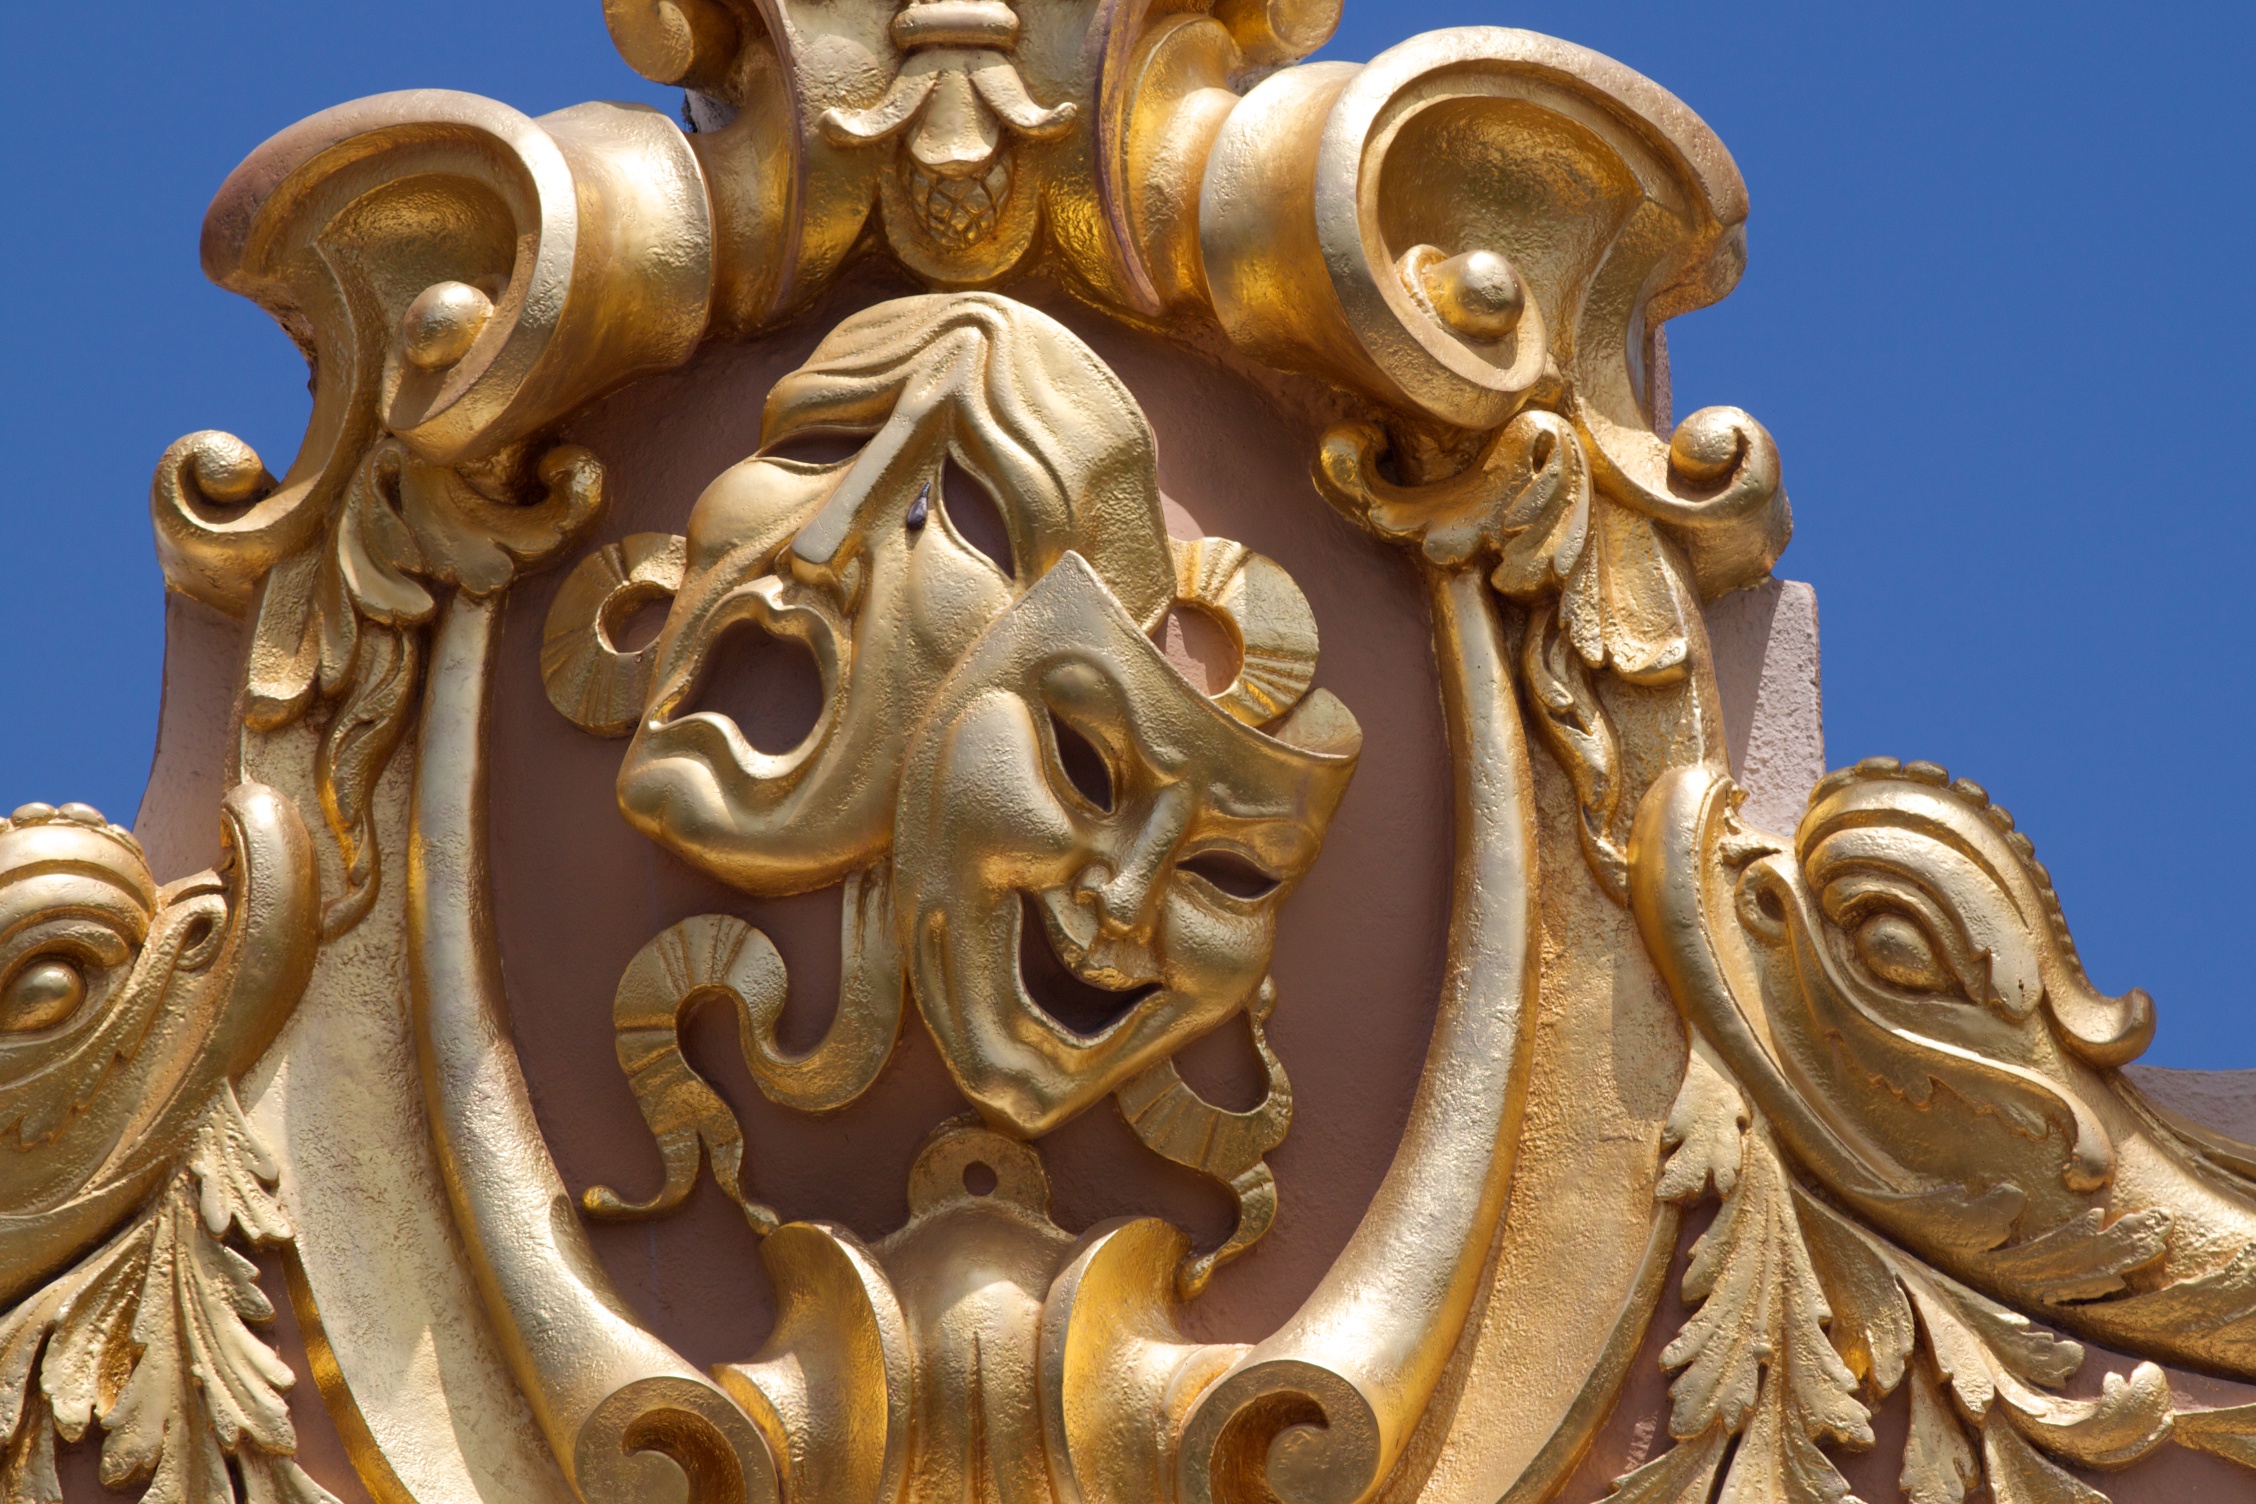
monument, statue, metal, material, disney, sculpture, temple, brass, bronze, carving, nmc2010, photosafari, stone carving, ancient history